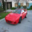
Label: automobile